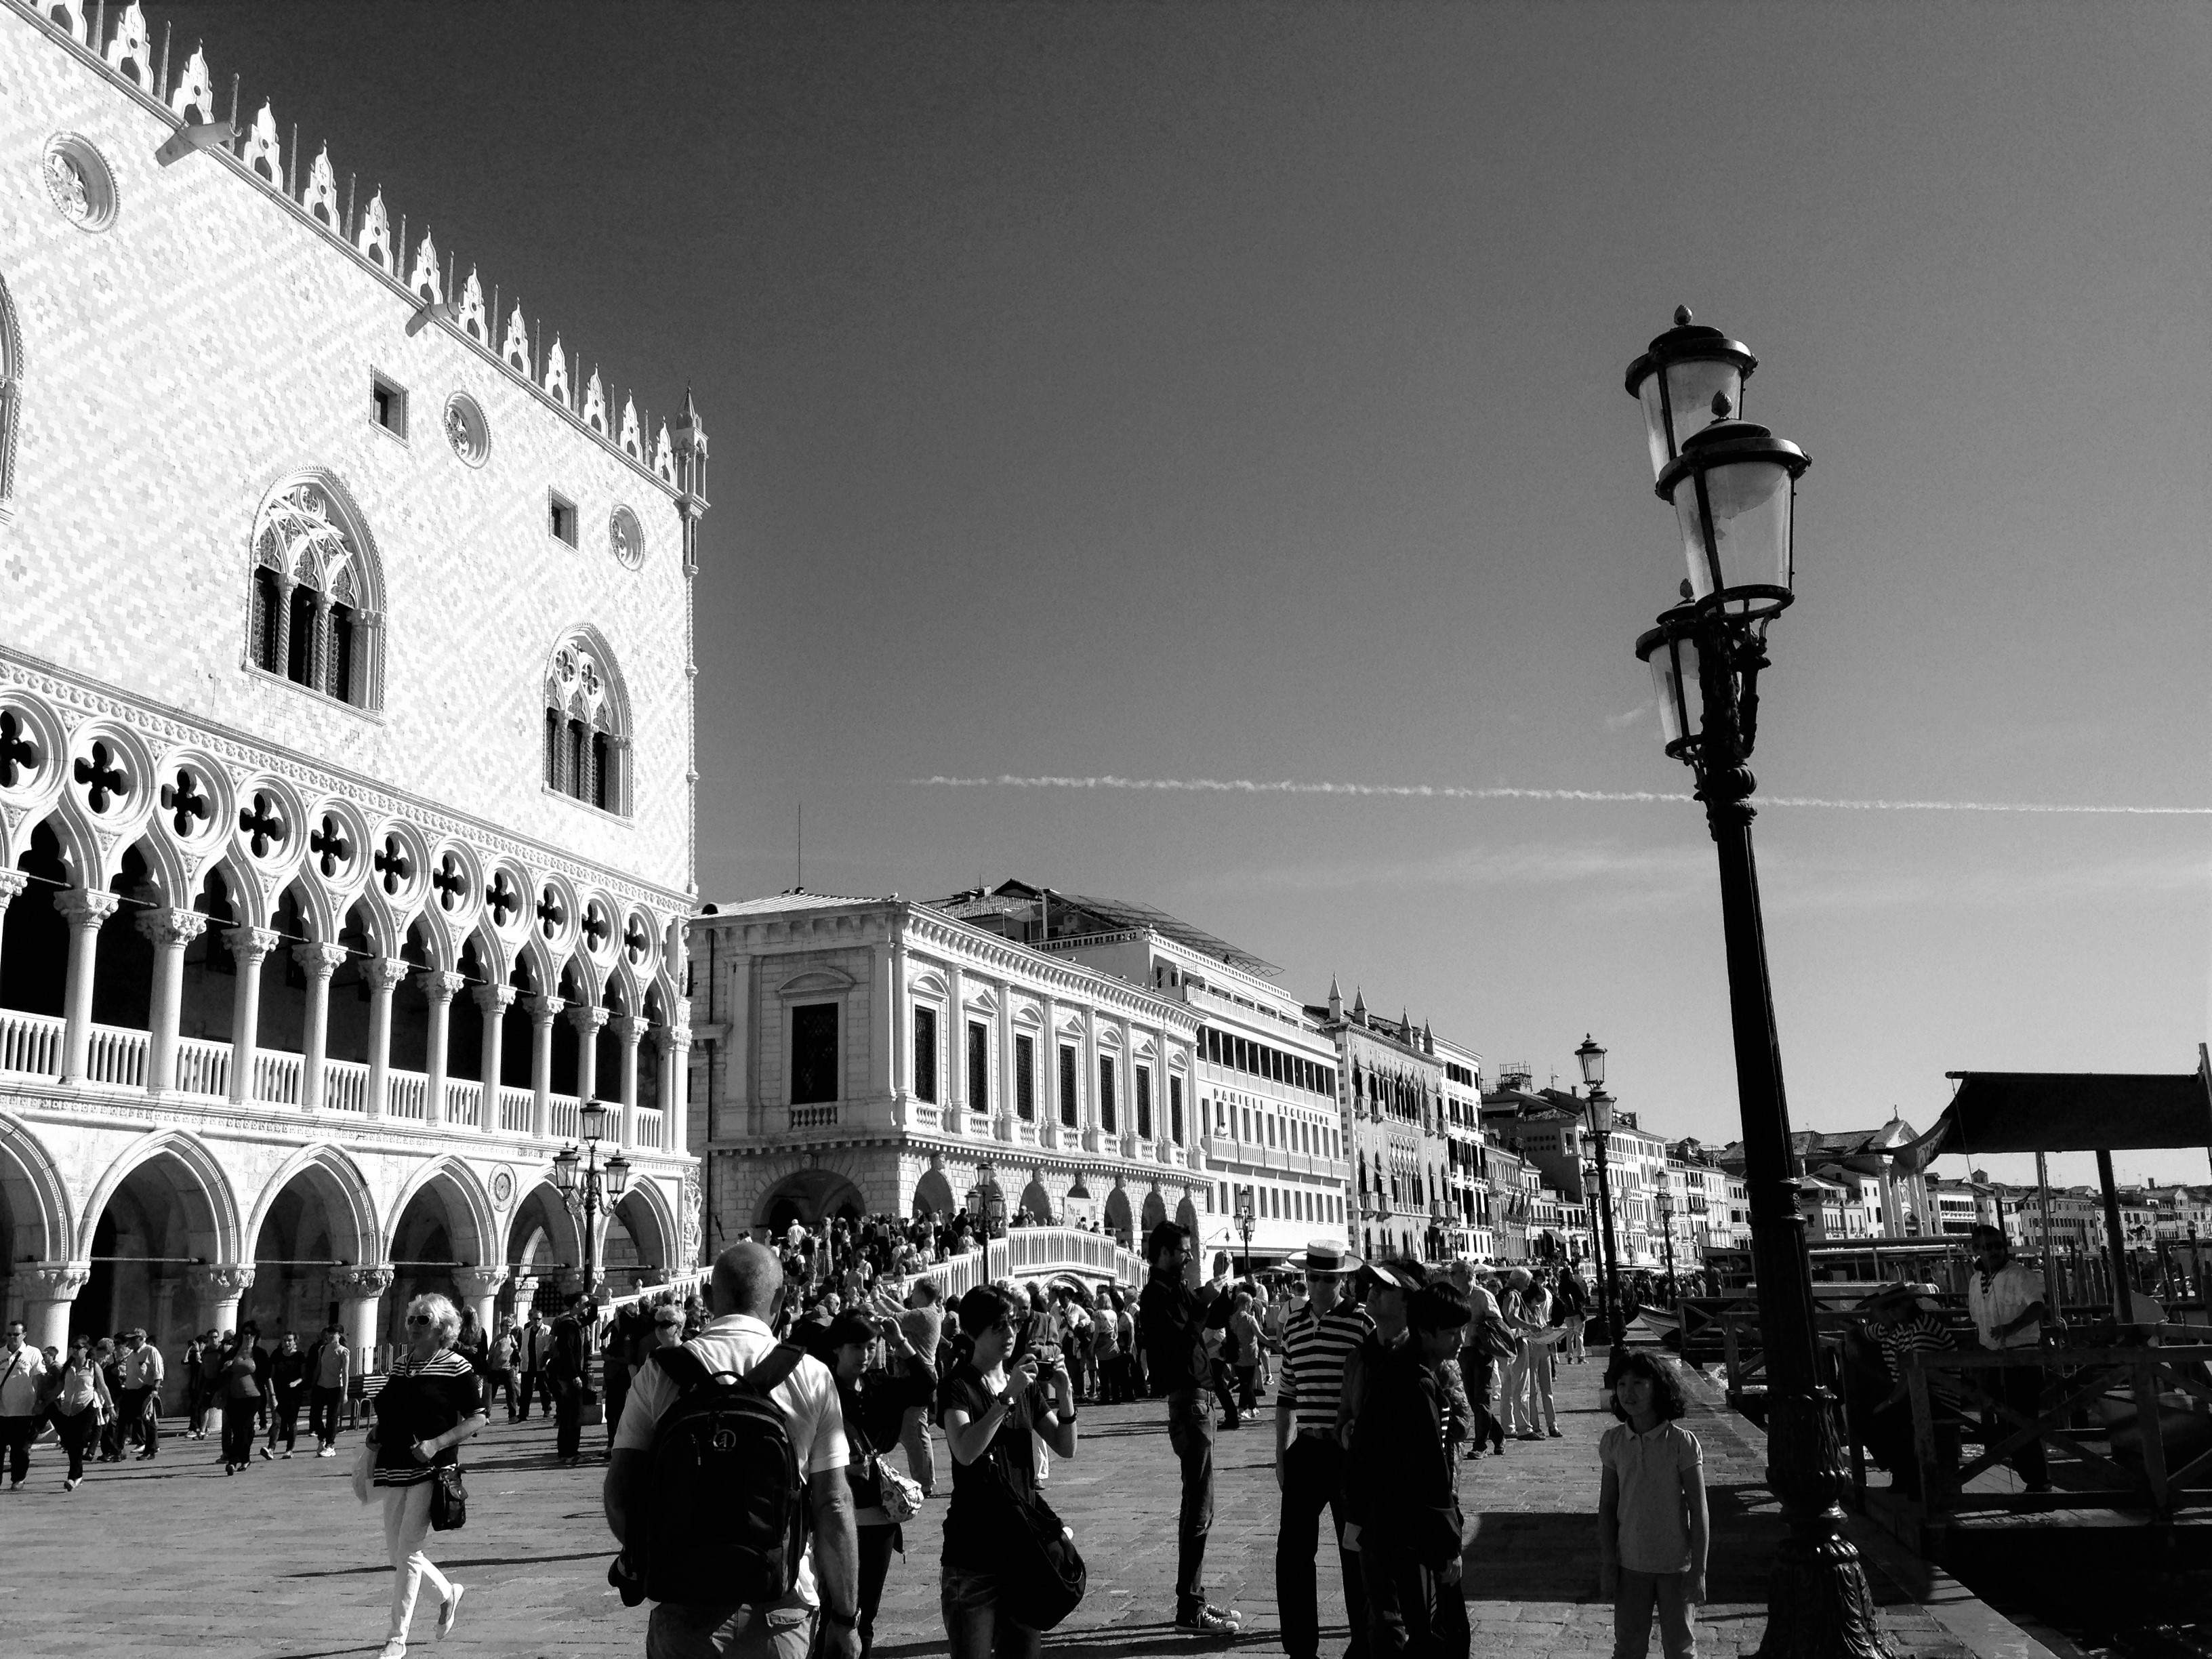
black and white, architecture, road, street, photography, city, river, crowd, cityscape, downtown, balcony, holiday, landmark, italy, venice, monochrome, old town, infrastructure, photograph, venezia, town square, channel, historically, metropolis, st mark's square, urban area, monochrome photography, human settlement